2015 Milan–San Remo

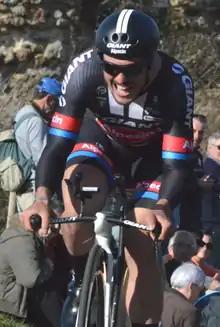
John Degenkolb won the 2015 Milan–San Remo in the sprint (photographed here at the 2015 Paris–Nice).

On the Poggio, Thomas attacked alone; Luca Paolini was leading the peloton, although he was unable to reduce Thomas' lead. Eventually, attacks came from Philippe Gilbert and, more tellingly, his teammate Van Avermaet. Van Avermaet's attack was followed by Arredondo, Peter Sagan and Michael Matthews. Van Avermaet and Thomas were together at the top of the climb, a few seconds ahead of the second group; the peloton were a further few seconds back. On the descent from the Poggio, Gilbert crashed, causing the crash of several other riders. These included Michał Kwiatkowski, Gerald Ciolek and Štybar. Kwiatkowski said after the race that his helmet had saved his life in the crash.